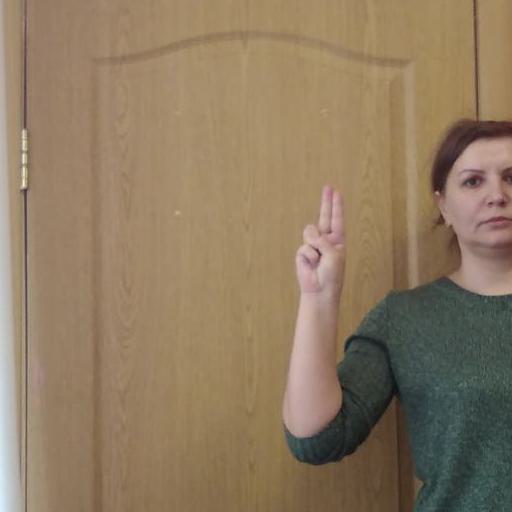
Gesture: two_up